Shoreham Memorial Cross

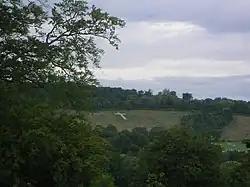

The Shoreham Memorial Cross is a Christian cross hill figure carved into a chalk escarpment above the village of Shoreham, Kent. The concept of the cross was the idea of a Shoreham man, Samuel Cheeseman, two of whose sons had been killed on active duty during the First World War. It was carved between May and September 1920 on land donated by Francis Mildmay who had also served in the war. In October 2021 Historic England designated the cross a scheduled monument.